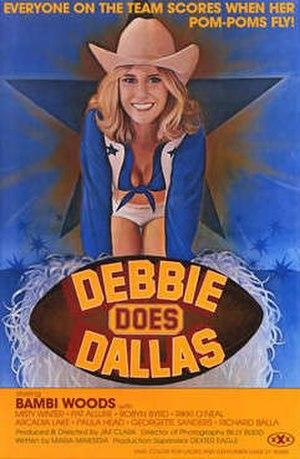
Bambi Woods, née le 12 juillet 1955 à Pierre, est une actrice pornographique américaine, vedette du film de 1978 Debbie Does Dallas. Elle est aussi l'une des plus énigmatiques.
Debbie Does Dallas est un film pornographique américain de 1978 mettant en vedette Bambi Woods dans le rôle de Debbie. L'intrigue du film se concentre sur une équipe de pom-pom girls qui tentent de gagner assez d'argent pour envoyer Debbie à Dallas, au Texas, pour tenter sa chance de faire partie des « Texas Cowgirls », nom fictif faisant allusion aux réelles meneuses de claque de l'équipe de football américain des Cowboys de Dallas. Il est à noter que la publicité du film laissait entendre que l'actrice principale aurait déjà tenté de joindre sans succès ces meneuses de claque dans la vie réelle mais elle le nie dans une interview.